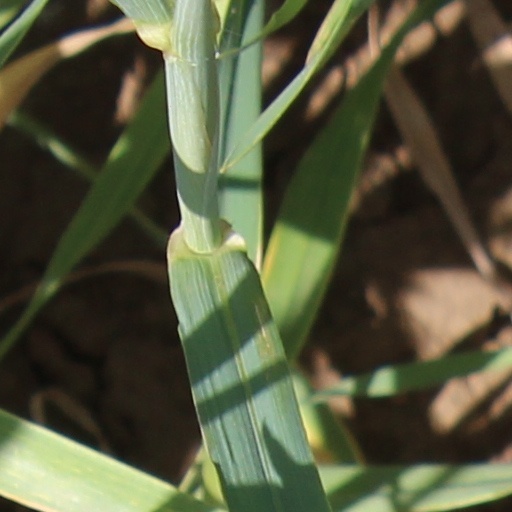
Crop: wheat